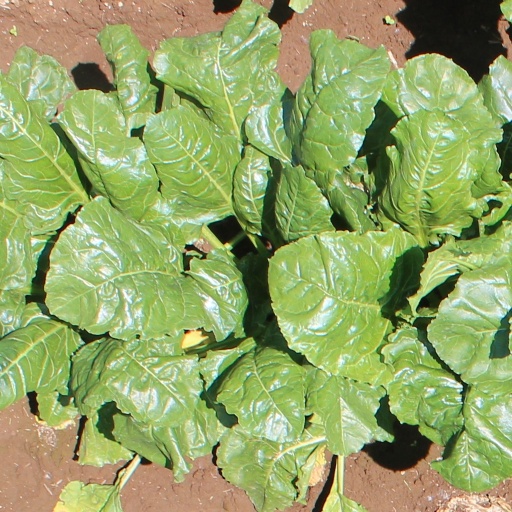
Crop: sugar beet